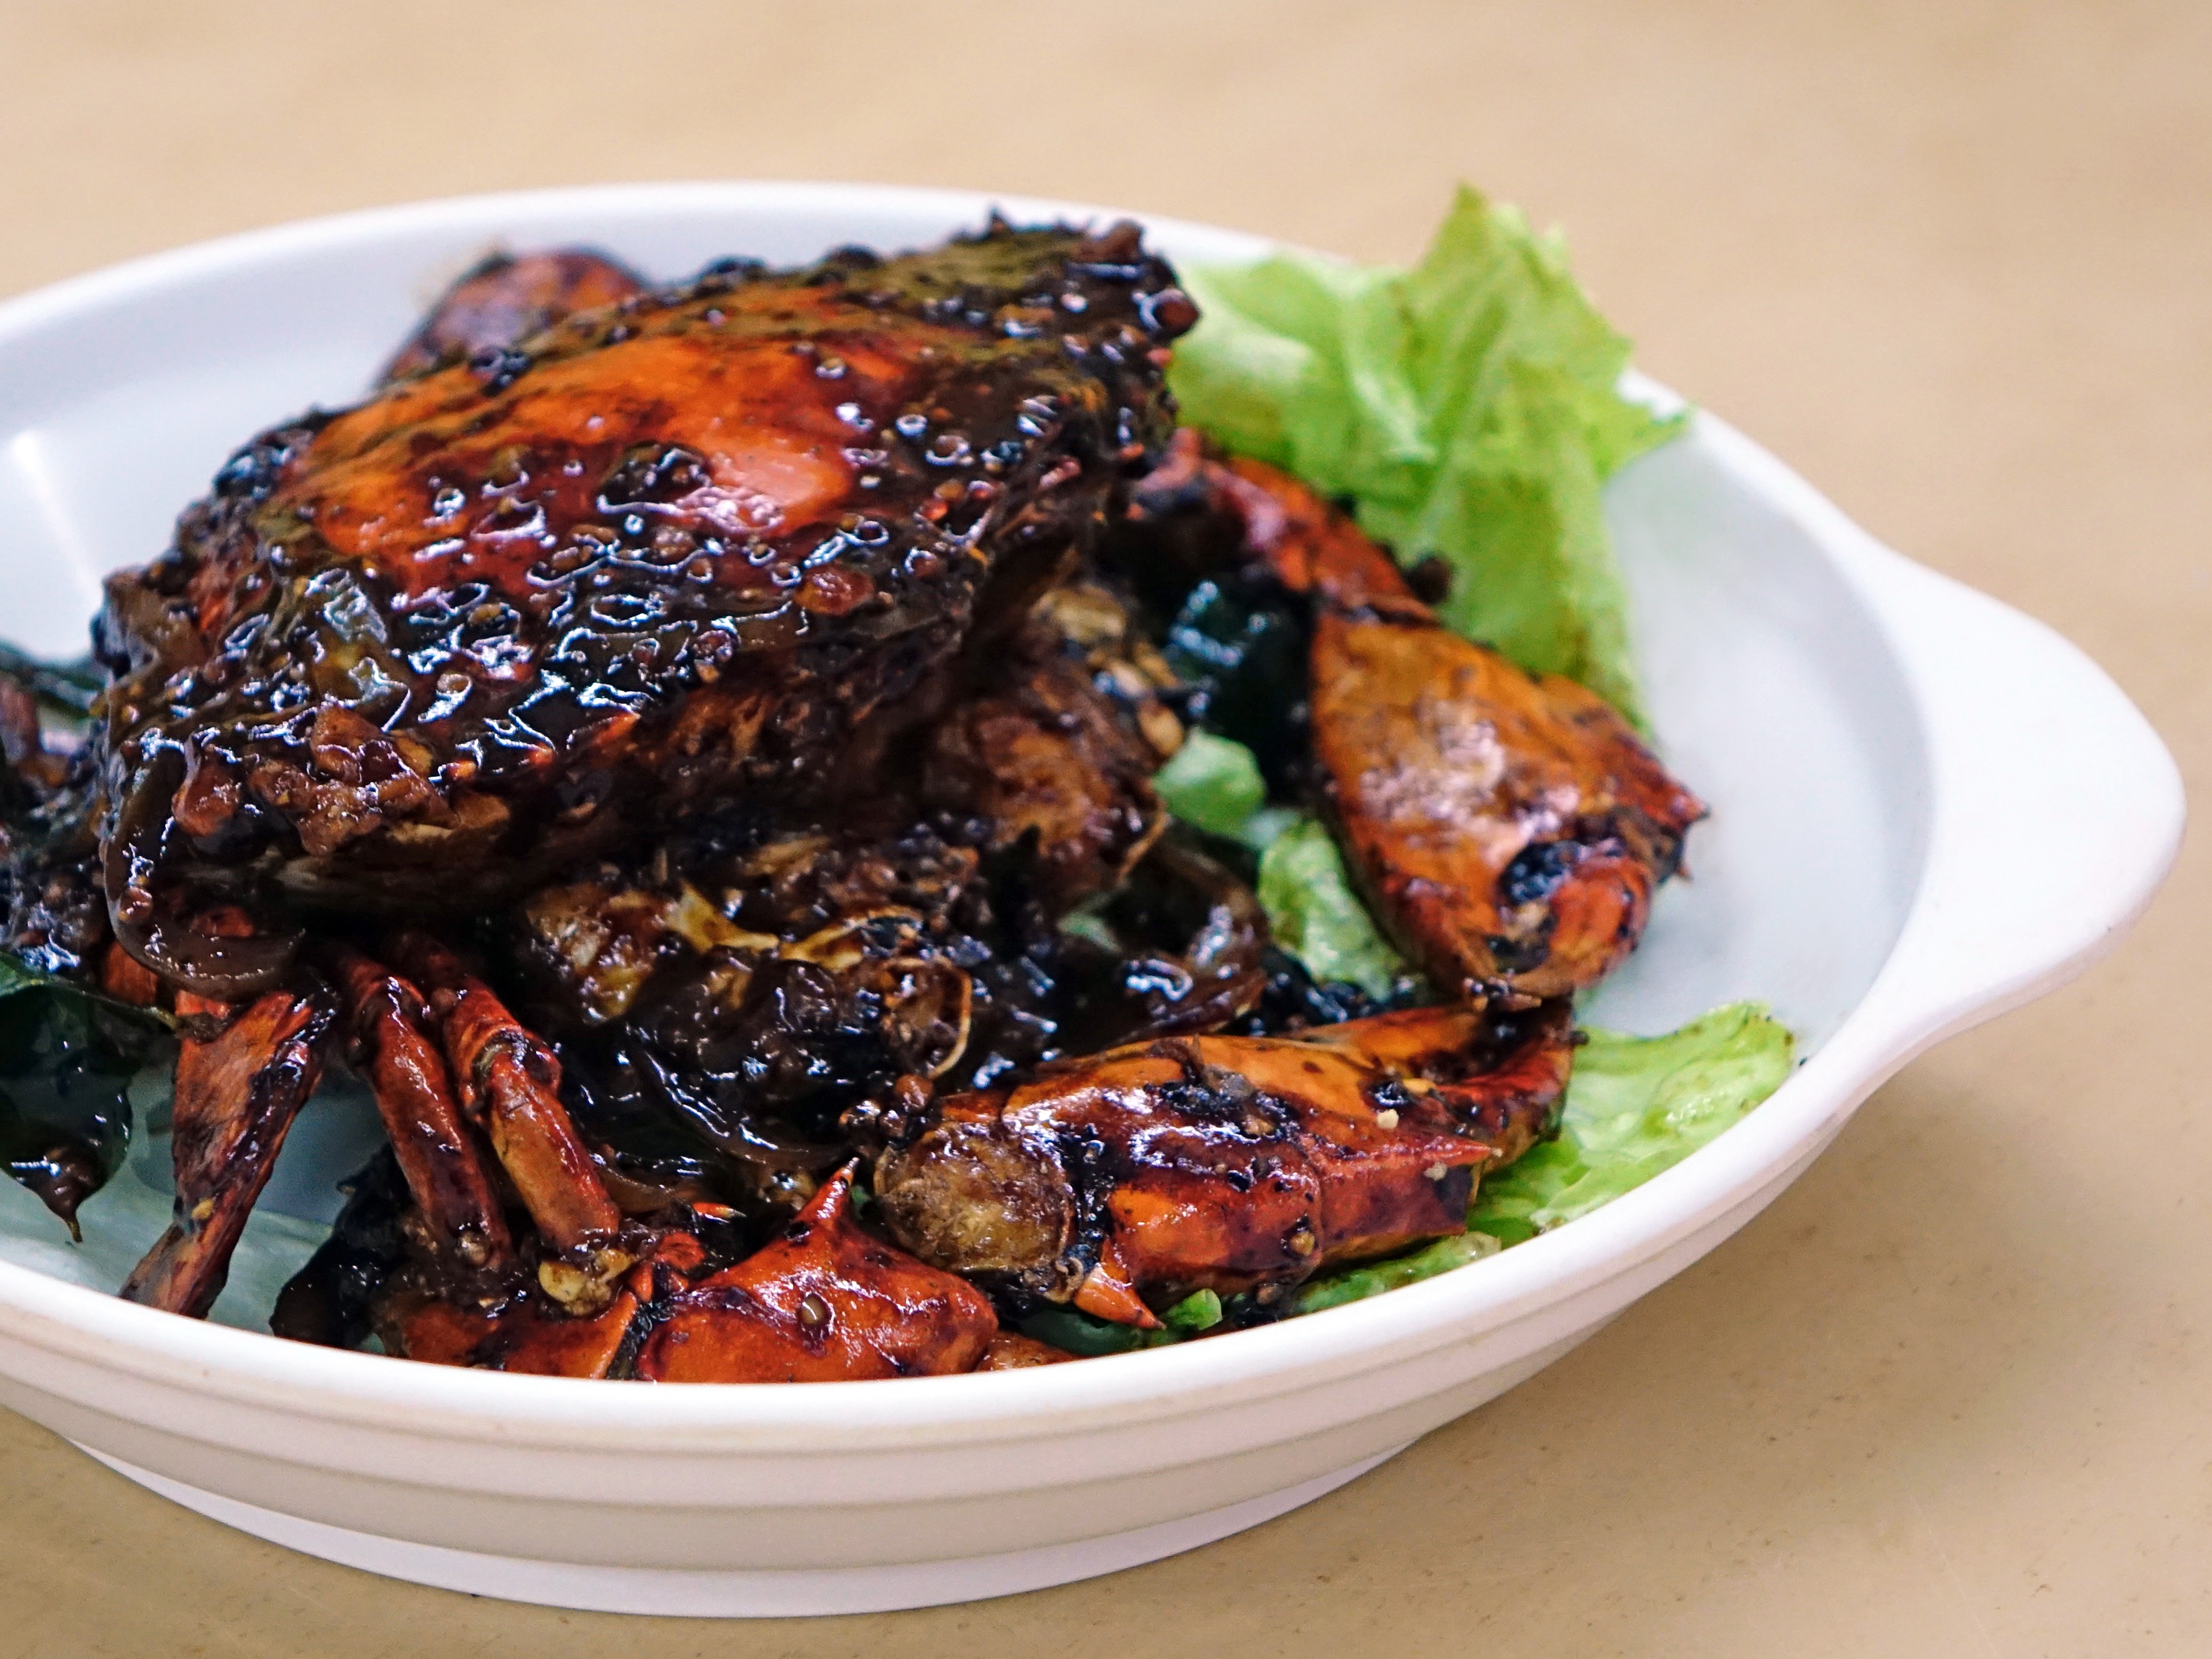
asian, dish, food, produce, vegetable, seafood, gourmet, meat, cuisine, crab, asian food, cooked, spicy, singapore, delicacy, black pepper, fried food, tandoori chicken